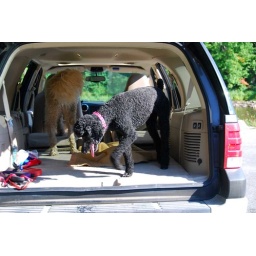
dogs in back of Kip's car